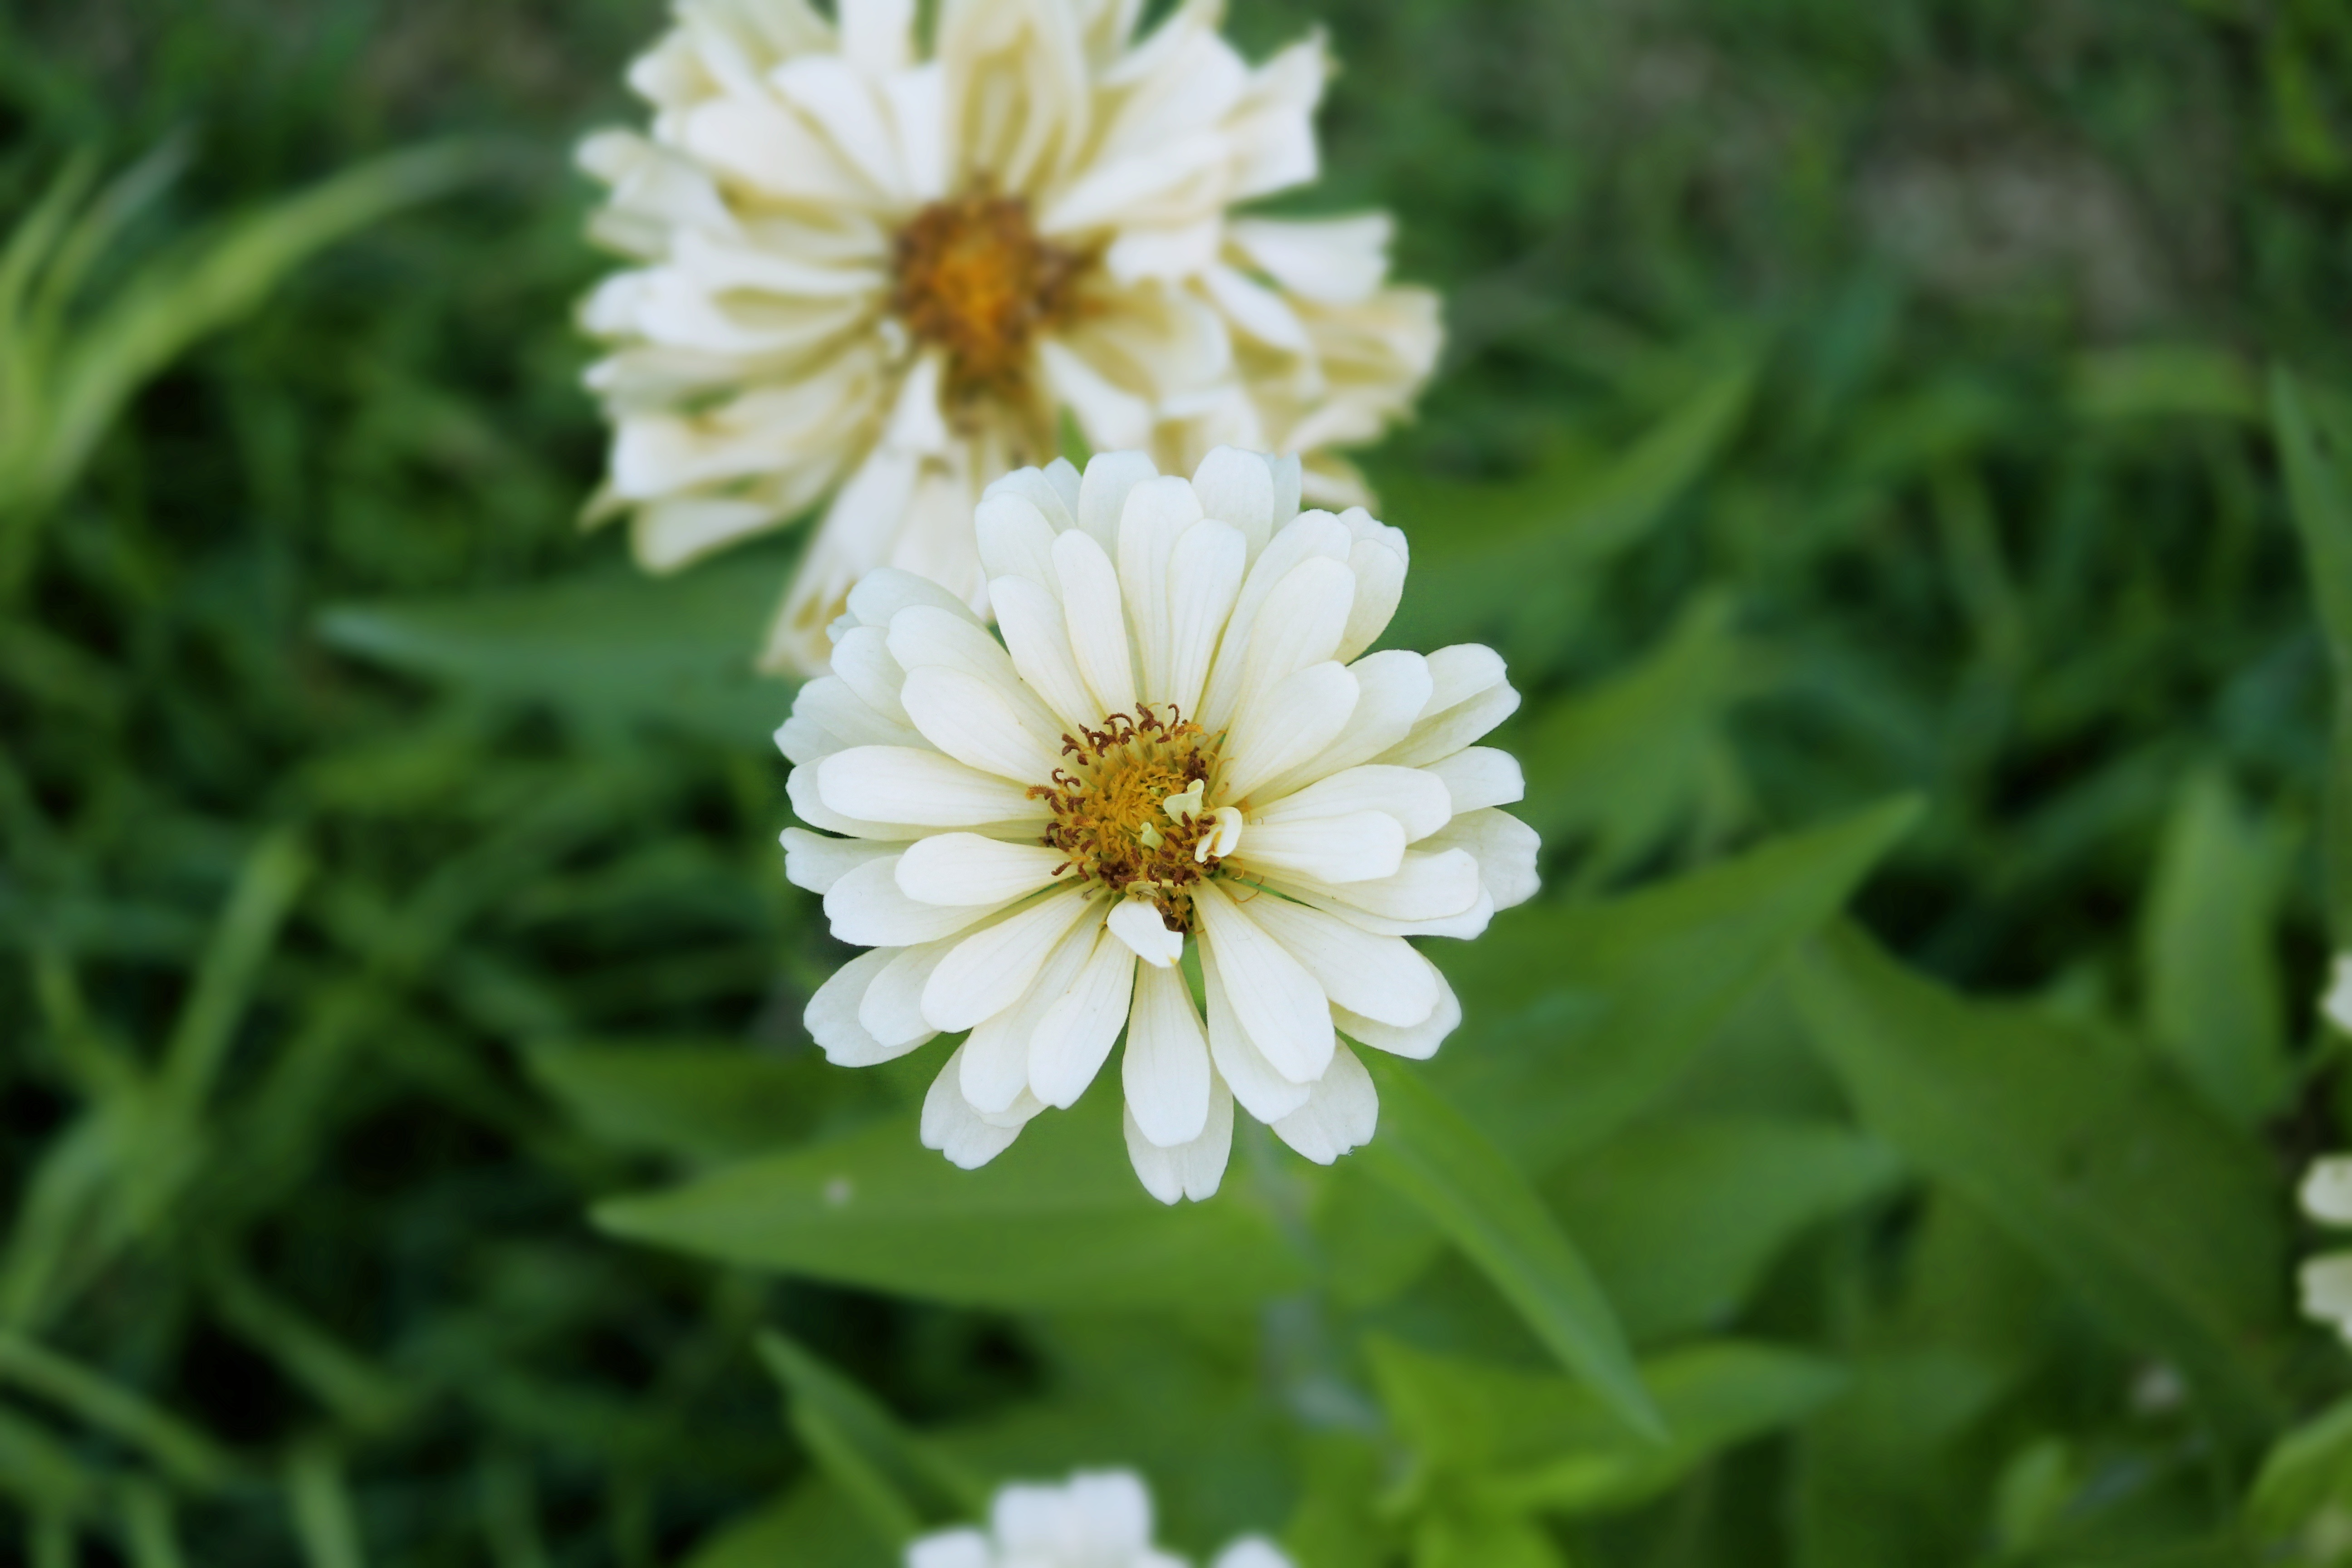
landscape, nature, outdoor, person, plant, sky, girl, sun, woman, field, meadow, countryside, leaf, flower, petal, summer, daisy, female, environment, orange, young, spring, green, natural, park, fresh, botany, blue, yellow, agriculture, garden, flora, season, sunflower, wildflower, sunny, happy, bright, flower garden, spring flower, macro photography, summer flowers, flowering plant, daisy family, oxeye daisy, land plant, chamaemelum nobile, marguerite daisy